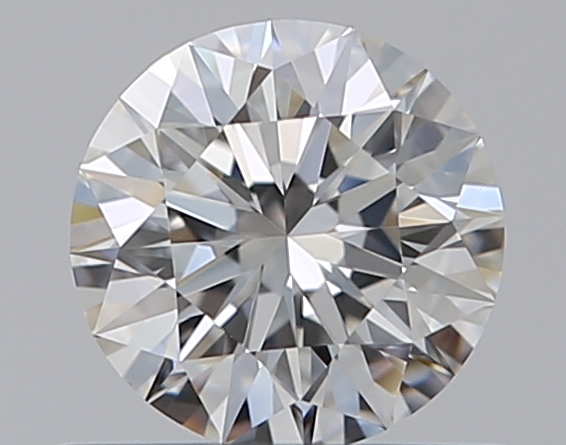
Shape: round
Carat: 0.5
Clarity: VVS2
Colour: G
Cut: EX
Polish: EX
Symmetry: EX
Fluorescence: F
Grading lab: GIA
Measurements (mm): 5.06 x 5.09 x 3.19